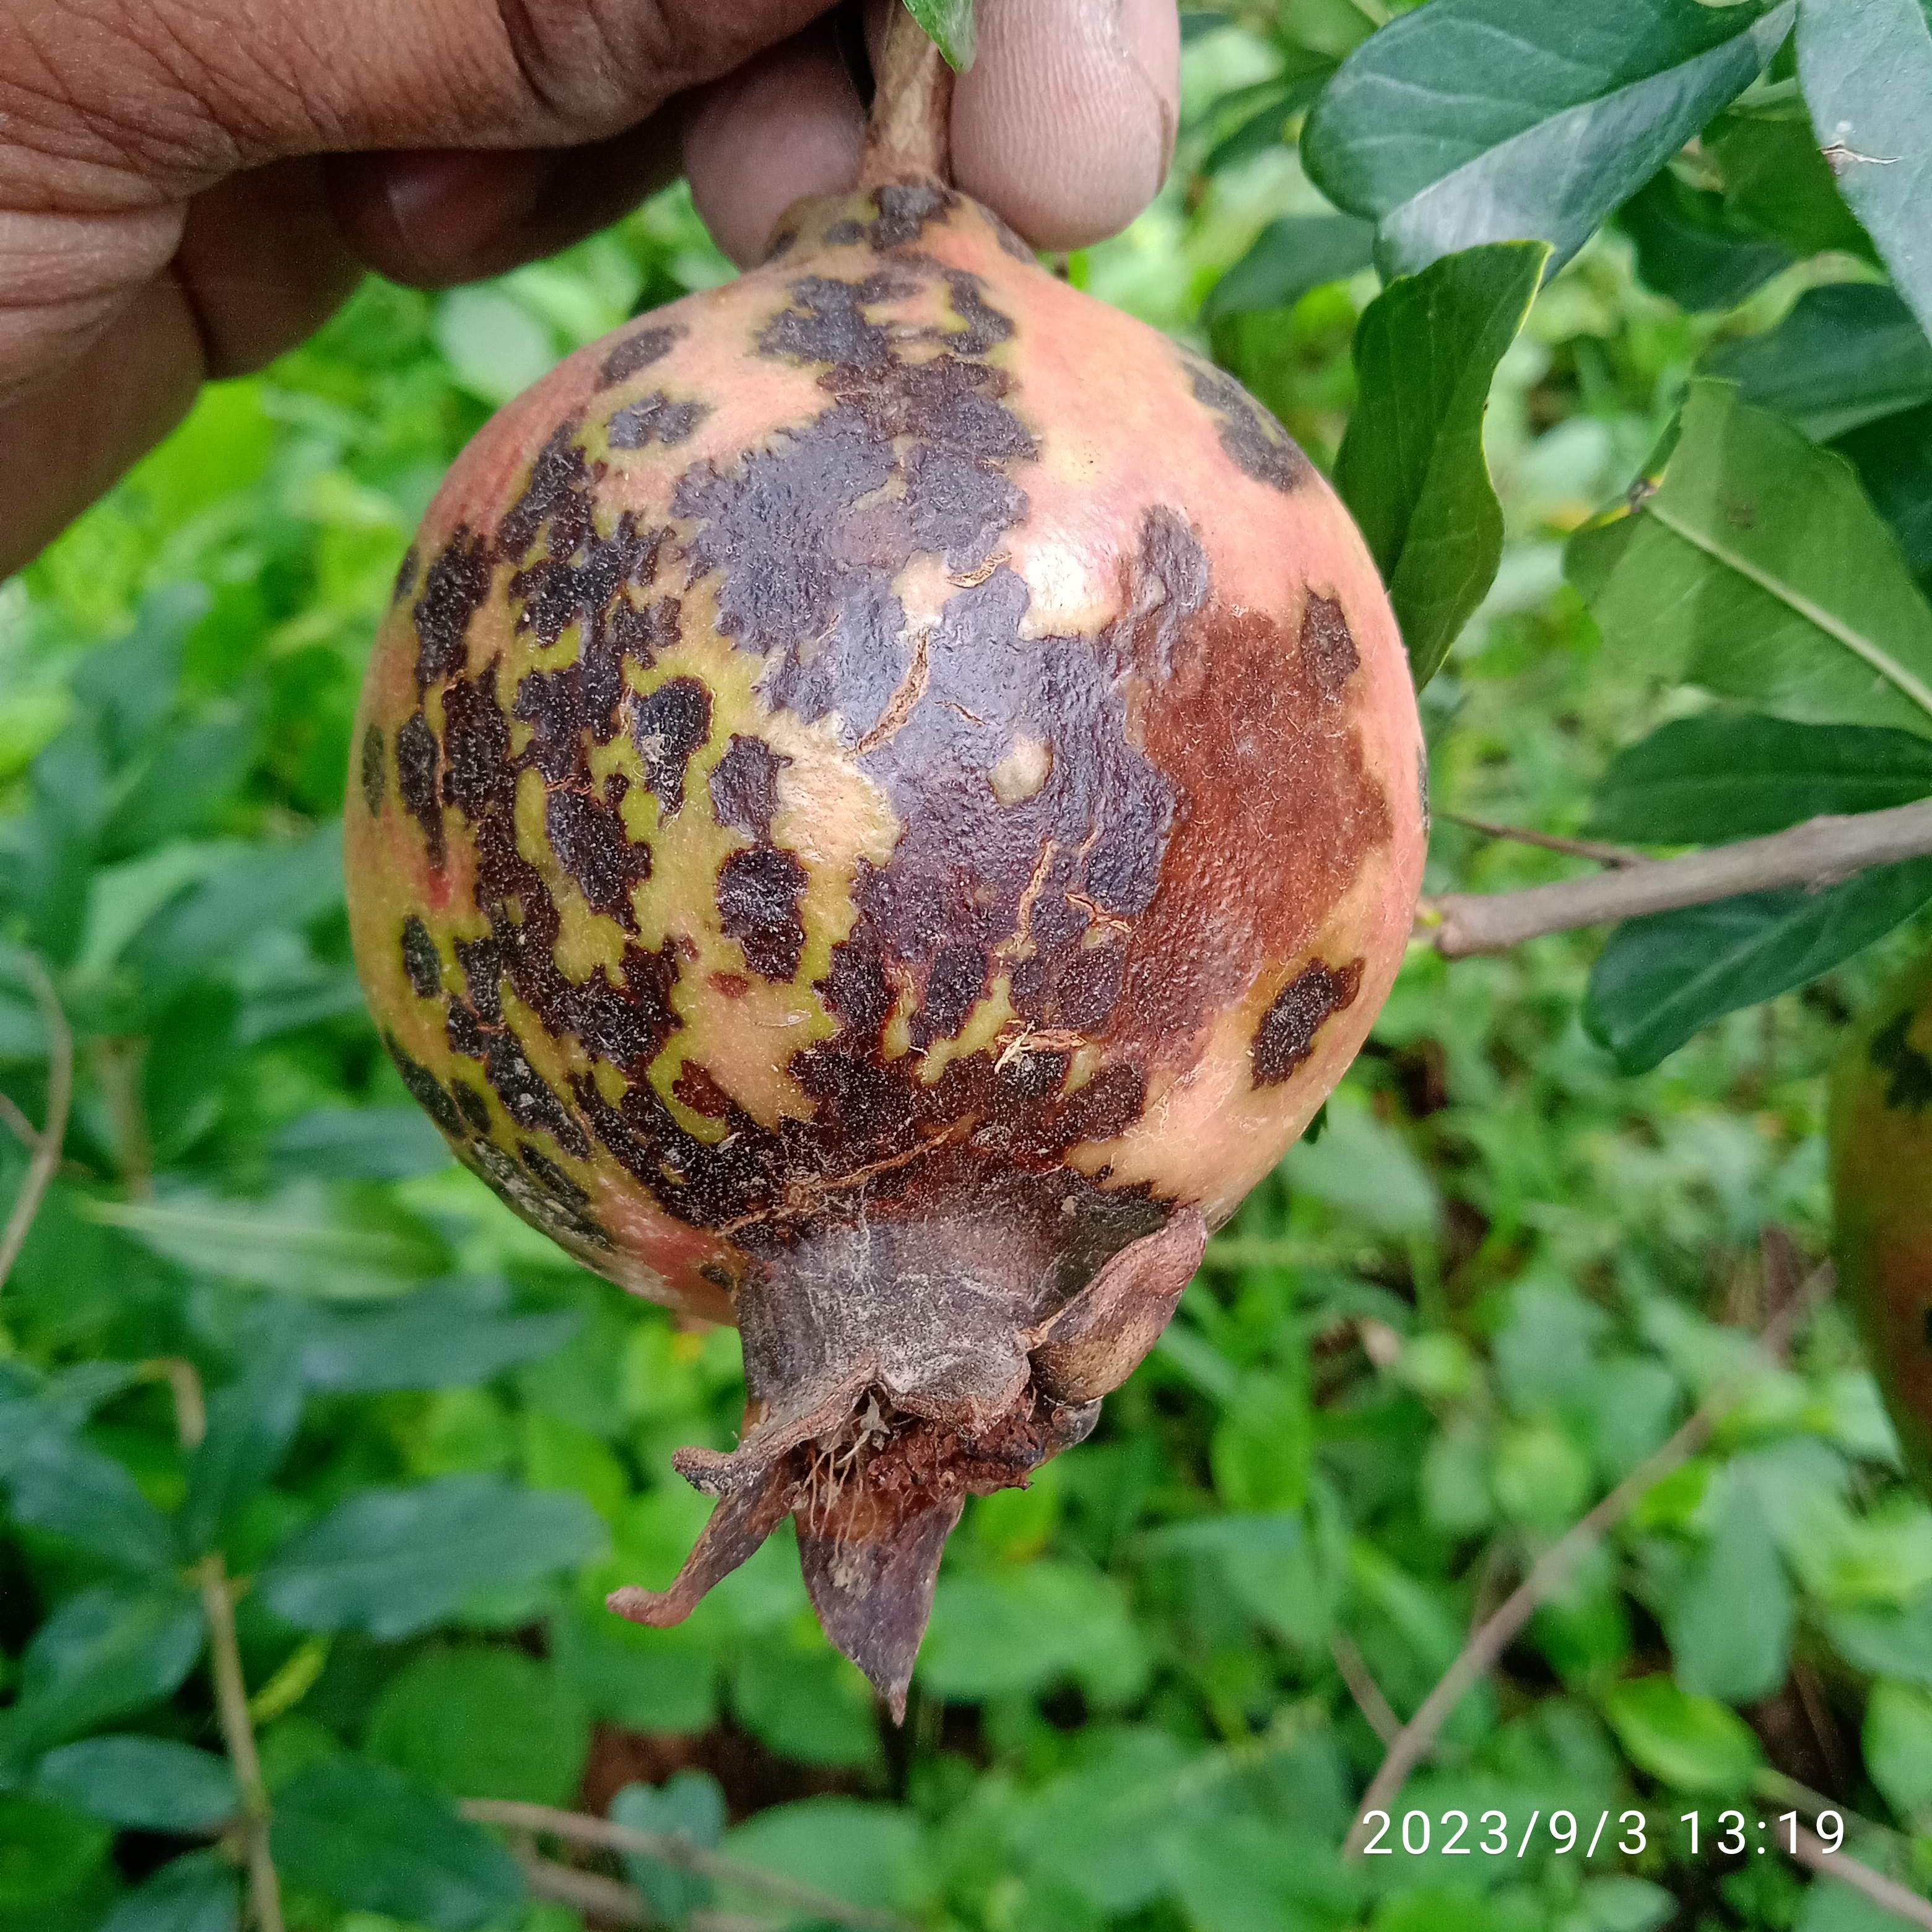
Label: Anthracnose